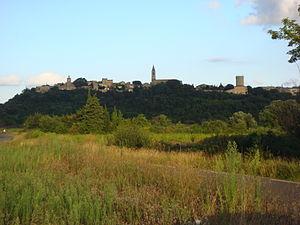
Le Chemin Urbain V est le nom donné à un chemin de grande randonnée. Il retrace la vie et l’œuvre de Guillaume Grimoard devenu pape sous le nom d'Urbain V. Ce chemin, qui se situe sur la bordure sud-est du Massif central, a la particularité de relier quatre sites inscrits au patrimoine mondial de l'UNESCO que sont les Chemins de Compostelle, les Causses et Cévennes, le Pont du Gard et l'ensemble architectural avignonnais du Palais des Papes et du Pont Saint-Bénézet.